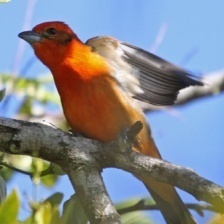
Species: FLAME TANAGER
Scientific name: PIRANGA BIDENTATA